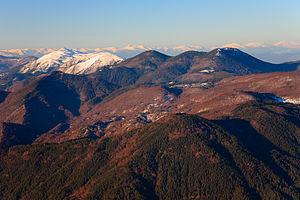
Orelyak est une réserve naturelle située dans la partie centrale de la chaîne de montagnes de Pirin, dans le sud-ouest de la Bulgarie. Elle est située dans la municipalité de Gotse Deltchev, province de Blagoevgrad. Elle a été déclarée le 22 février 1985 pour protéger les forêts de hêtres anciennes des environs du mont Orelyak, le plus haut sommet du Pirin Central. Elle s'étend sur un territoire de 757 ha ou 7,57 km².